Kevin Costello

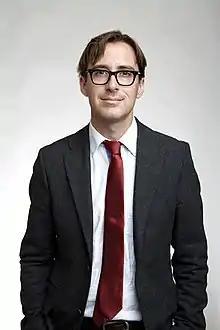
Costello in 2018

Kevin Joseph Costello FRS is an Irish mathematician, since 2014 the